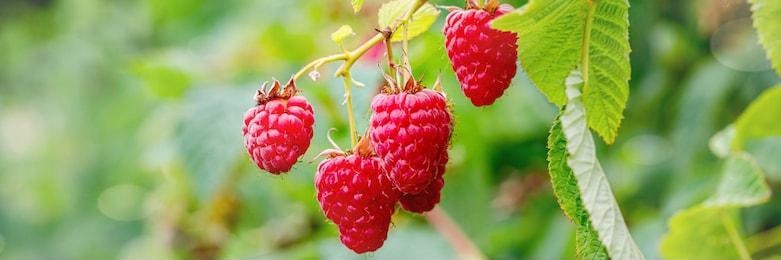
Label: raspberry